Eflornithine

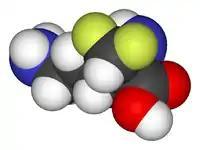

Eflornithine, sold under the brand name Ornidyl among others, is a medication used to treat African trypanosomiasis (sleeping sickness) and excessive hair growth on the face in women. Specifically it is used for the second stage of sleeping sickness caused by "T. b. gambiense" and may be used with nifurtimox. It is taken intravenously (injection into a vein) or topically. It is an ornithine decarboxylase inhibitor.